Asmongold

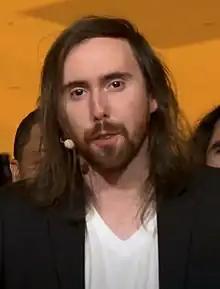
Hoyt in 2022

Zack Hoyt, better known as Asmongold, is an American YouTuber, content creator, online streamer, and right-wing political commentator. His content was primarily focused on "World of Warcraft", but he now covers politics as well as video games and topics related to gaming culture. He was a co-founder and co-owner of the streaming, gaming, and content creation organization One True King (OTK), based in Austin, Texas. He was also a co-owner of Starforge Systems, a computer company specialized in selling prebuilt gaming PCs. He stepped down from the leadership positions of both OTK and Starforge after facing backlash over anti-Palestinian comments he had made in a Twitch stream.